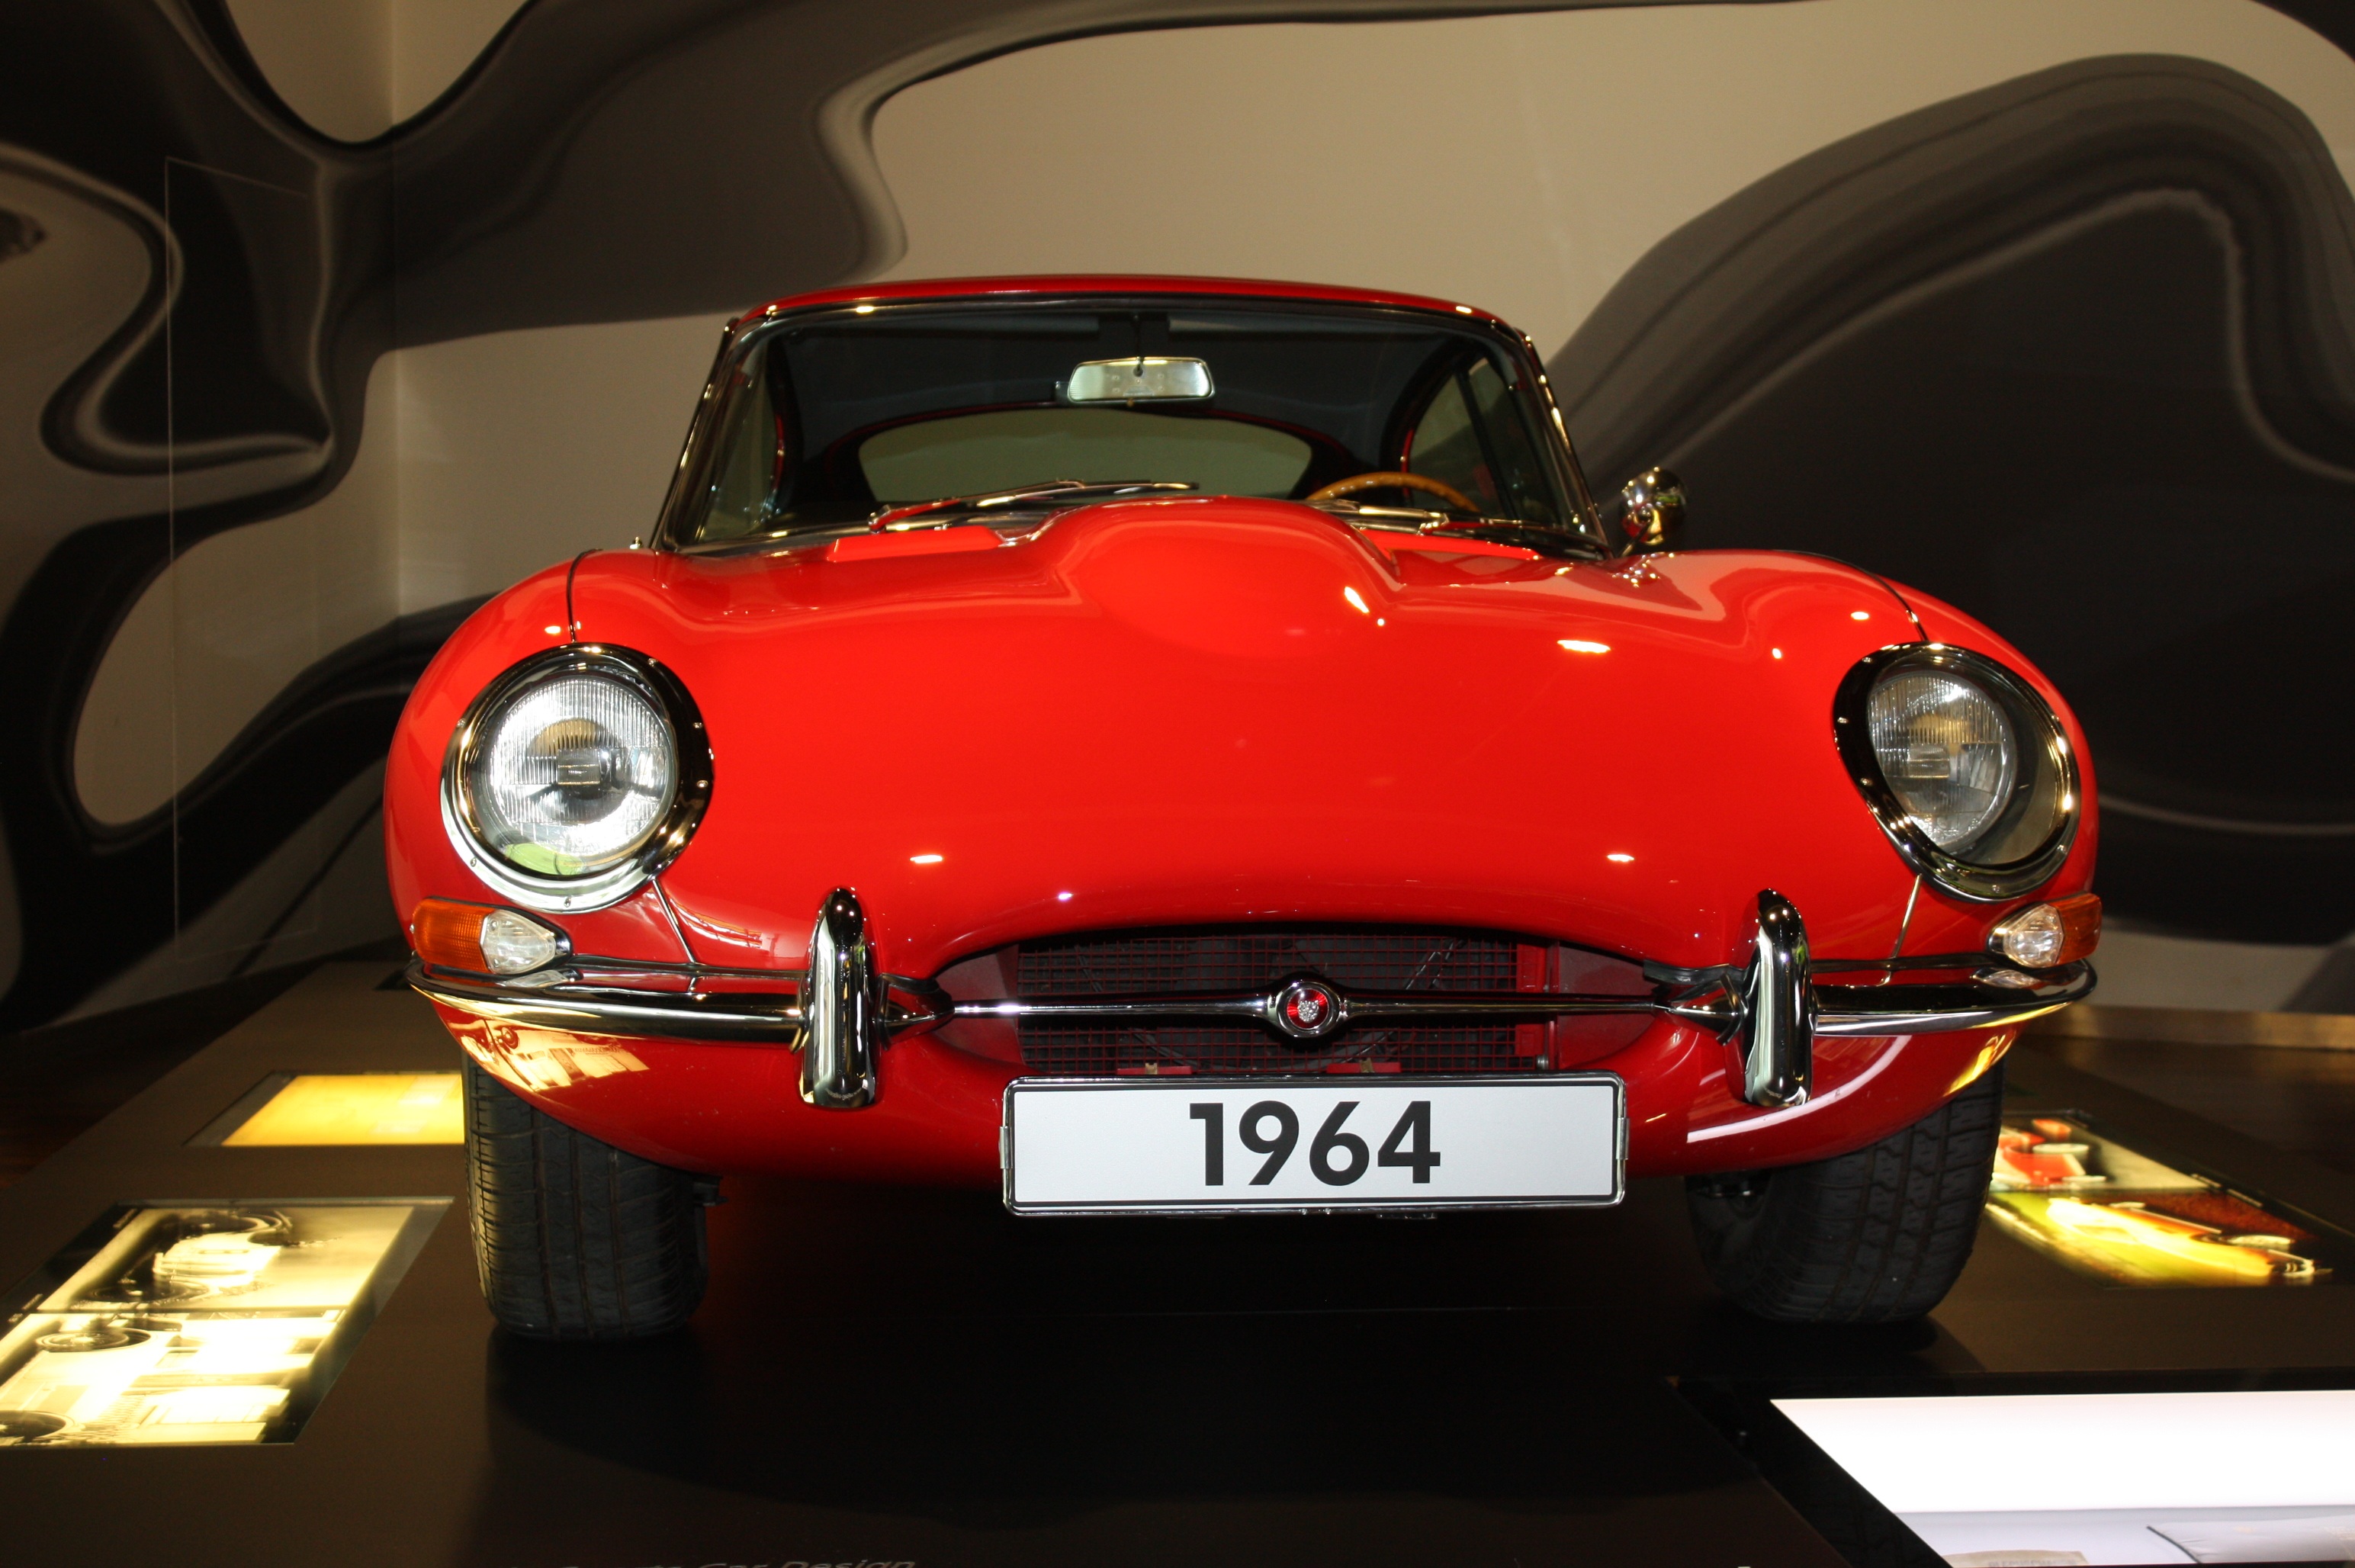
car, old, red, vehicle, museum, auto, automotive, sports car, rental, race car, oldtimer, classic, convertible, pkw, historically, antique car, wolfsburg, land vehicle, autostadt wolfsburg, automobile make, automotive design, performance car, jaguar e type